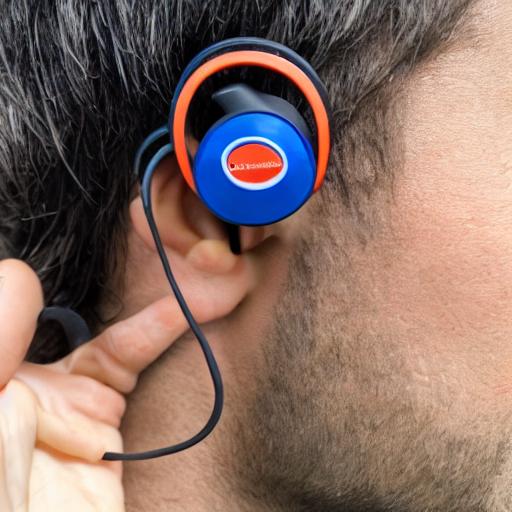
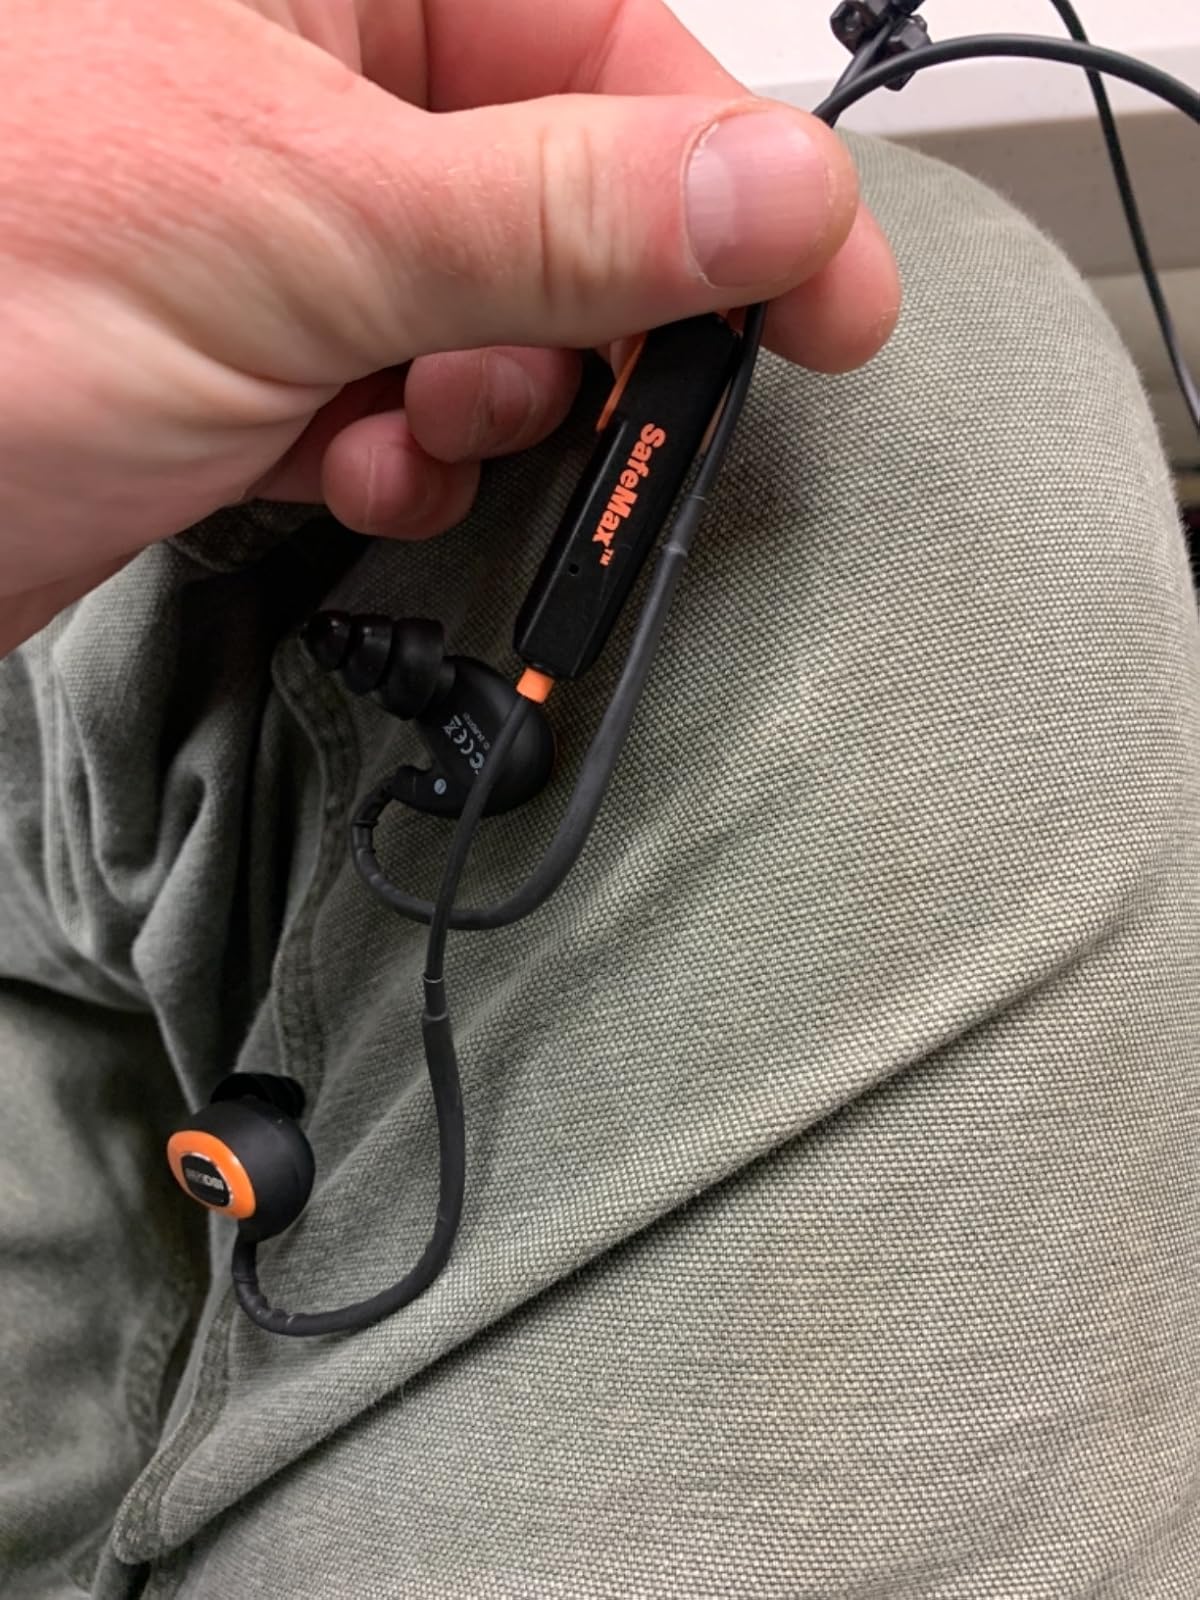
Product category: headphones
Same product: no